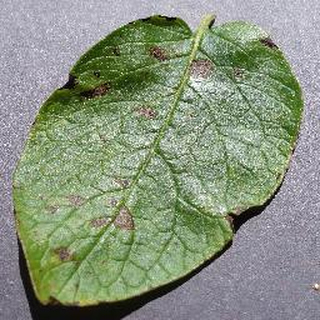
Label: potato_early_blight